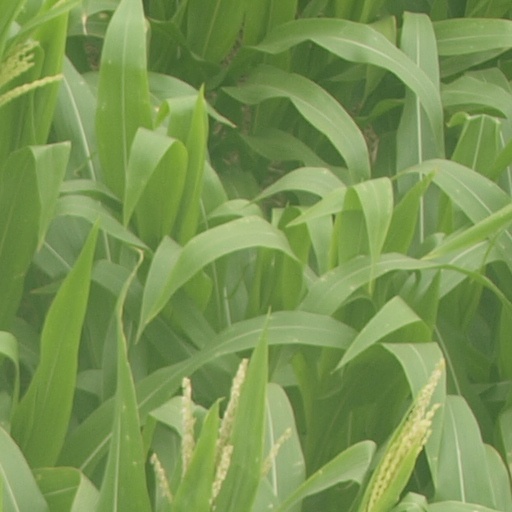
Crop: maize; corn